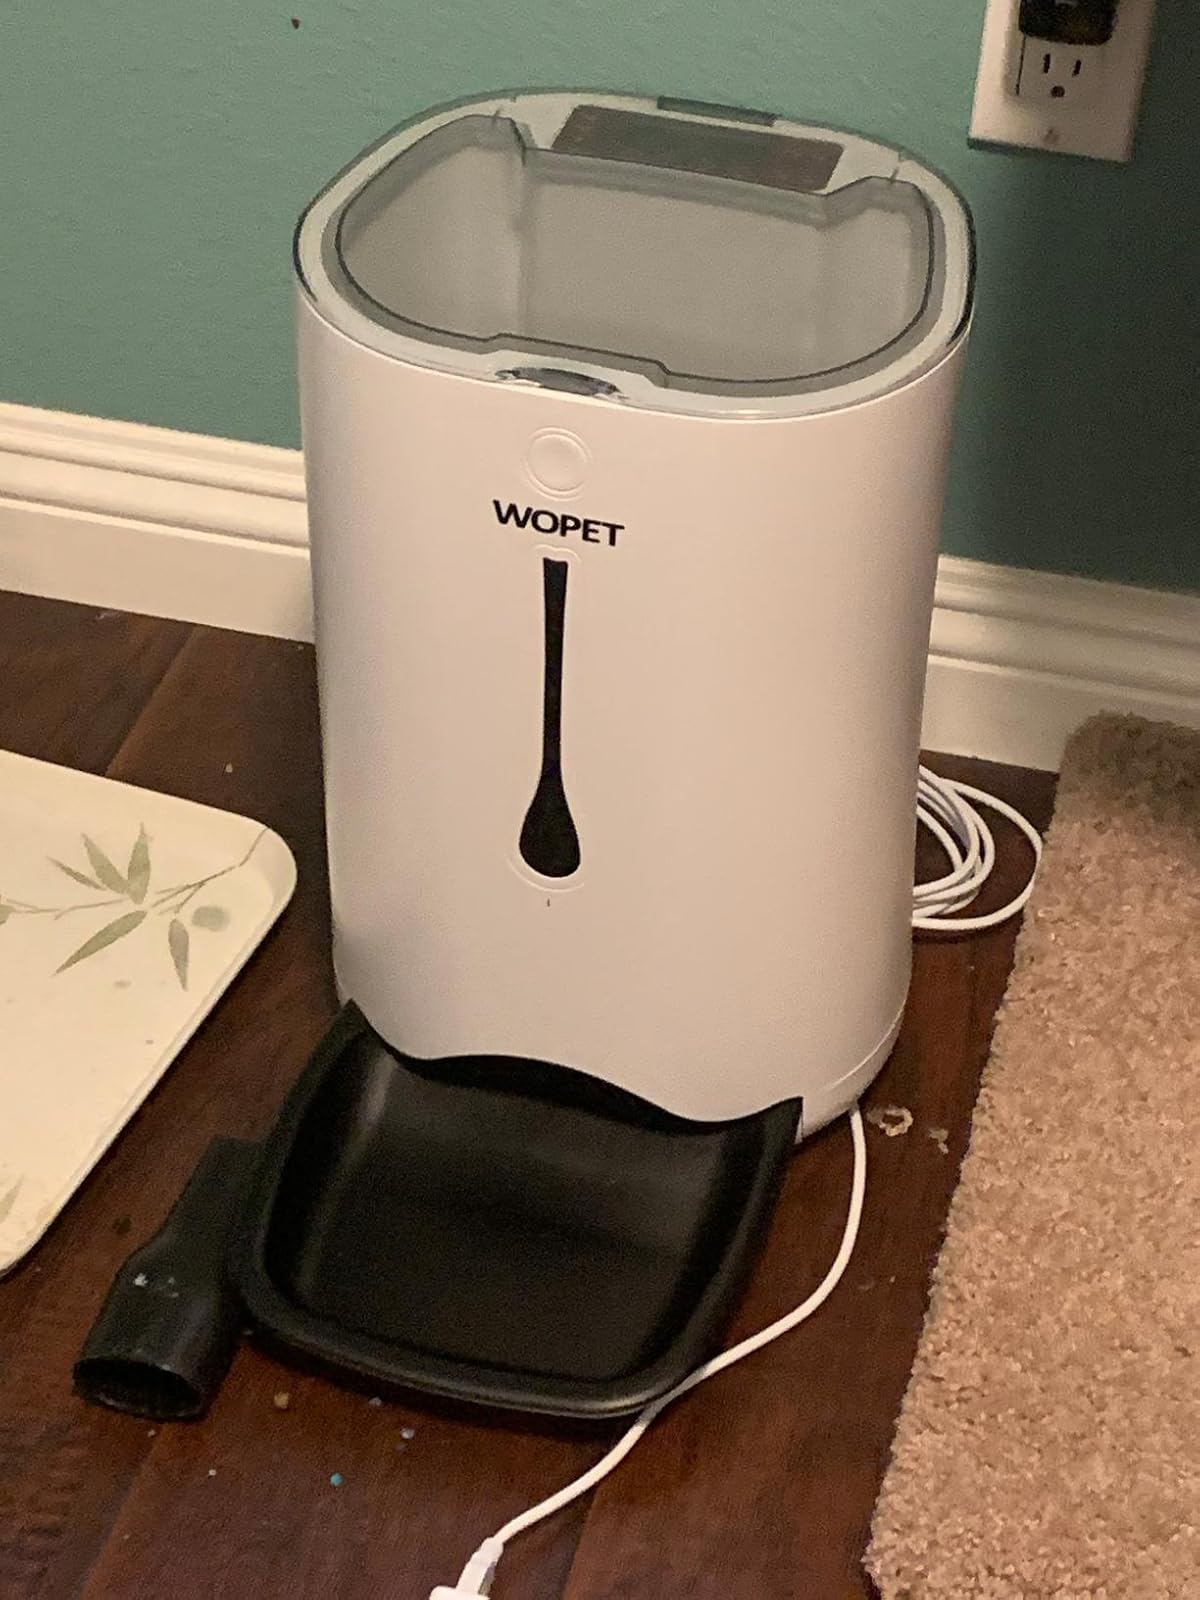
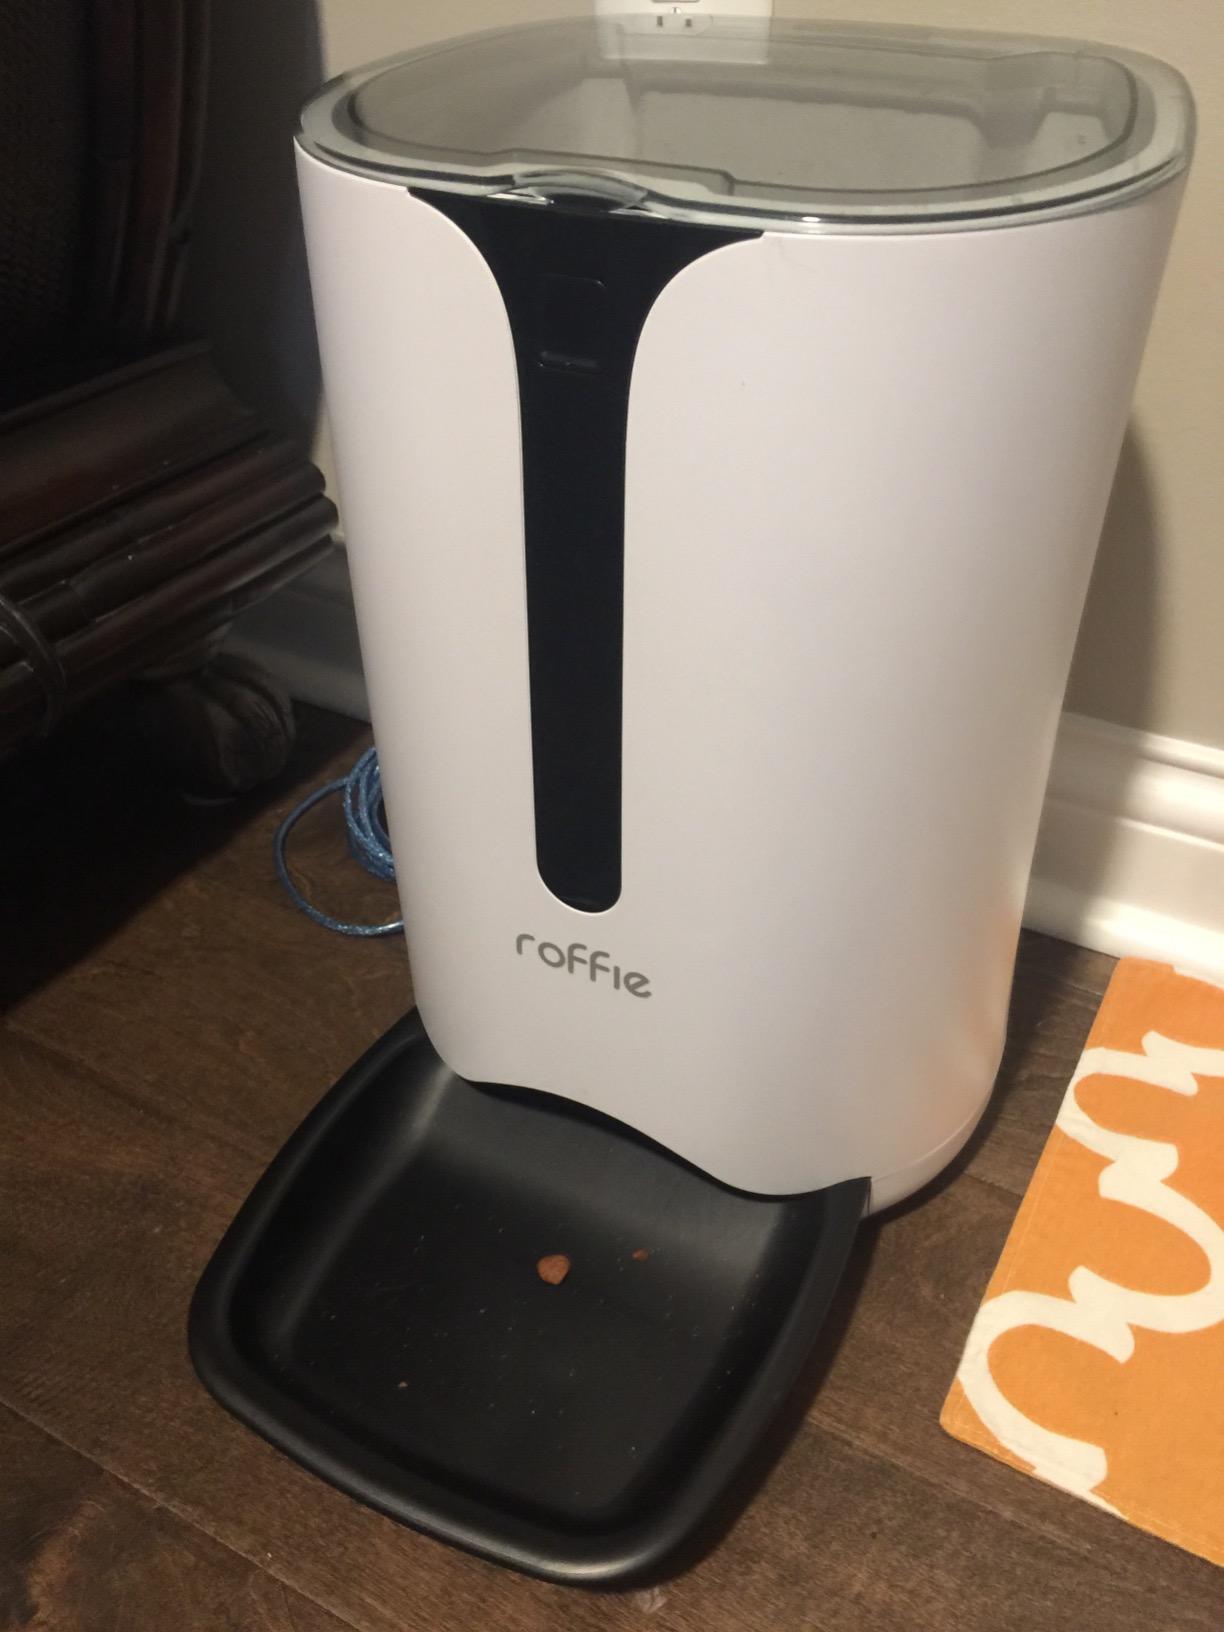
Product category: items_feeder
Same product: no